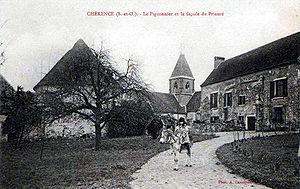
Chérence est une commune française située dans le département du Val-d'Oise, en région Île-de-France.